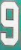
Number: 9